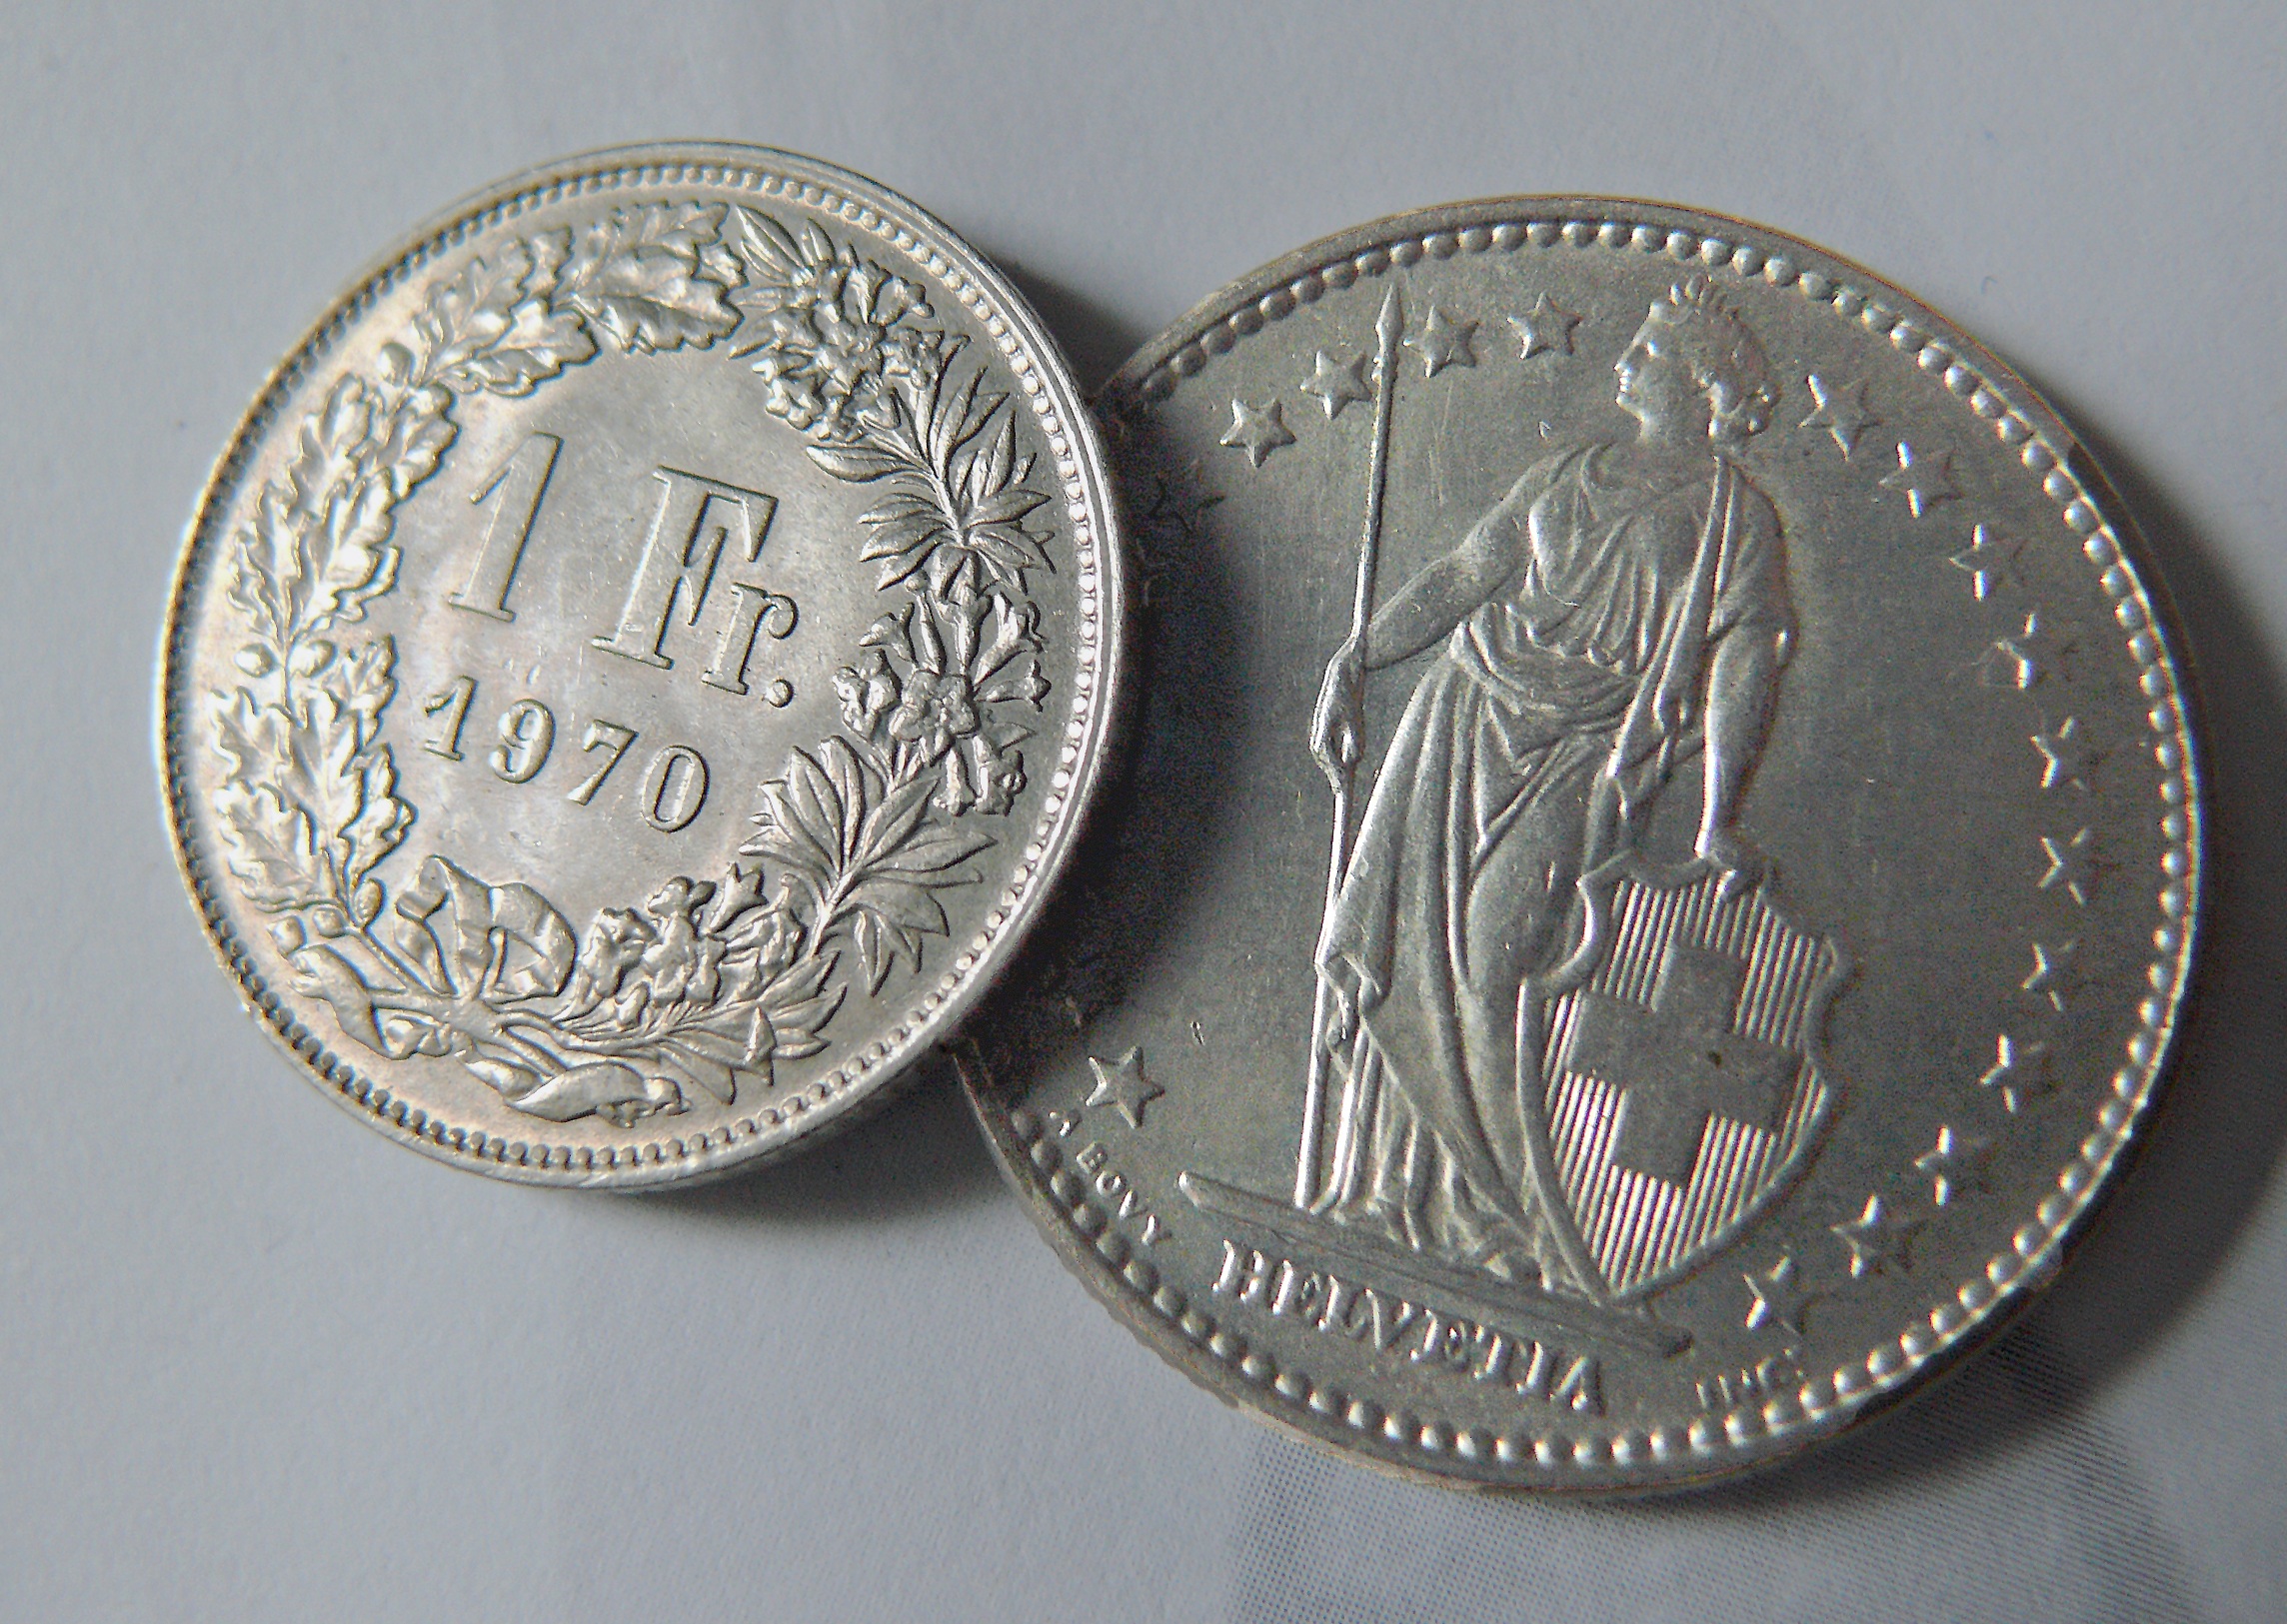
metal, money, cash, silver, currency, coin, value, save, coins, metal money, loose change, swiss francs, specie, swiss franc, wertanlage